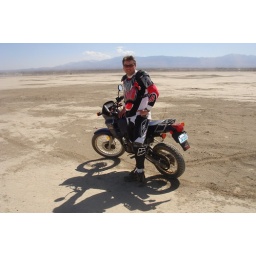
Riding dirt bikes at El Mirage dry lake bed in California